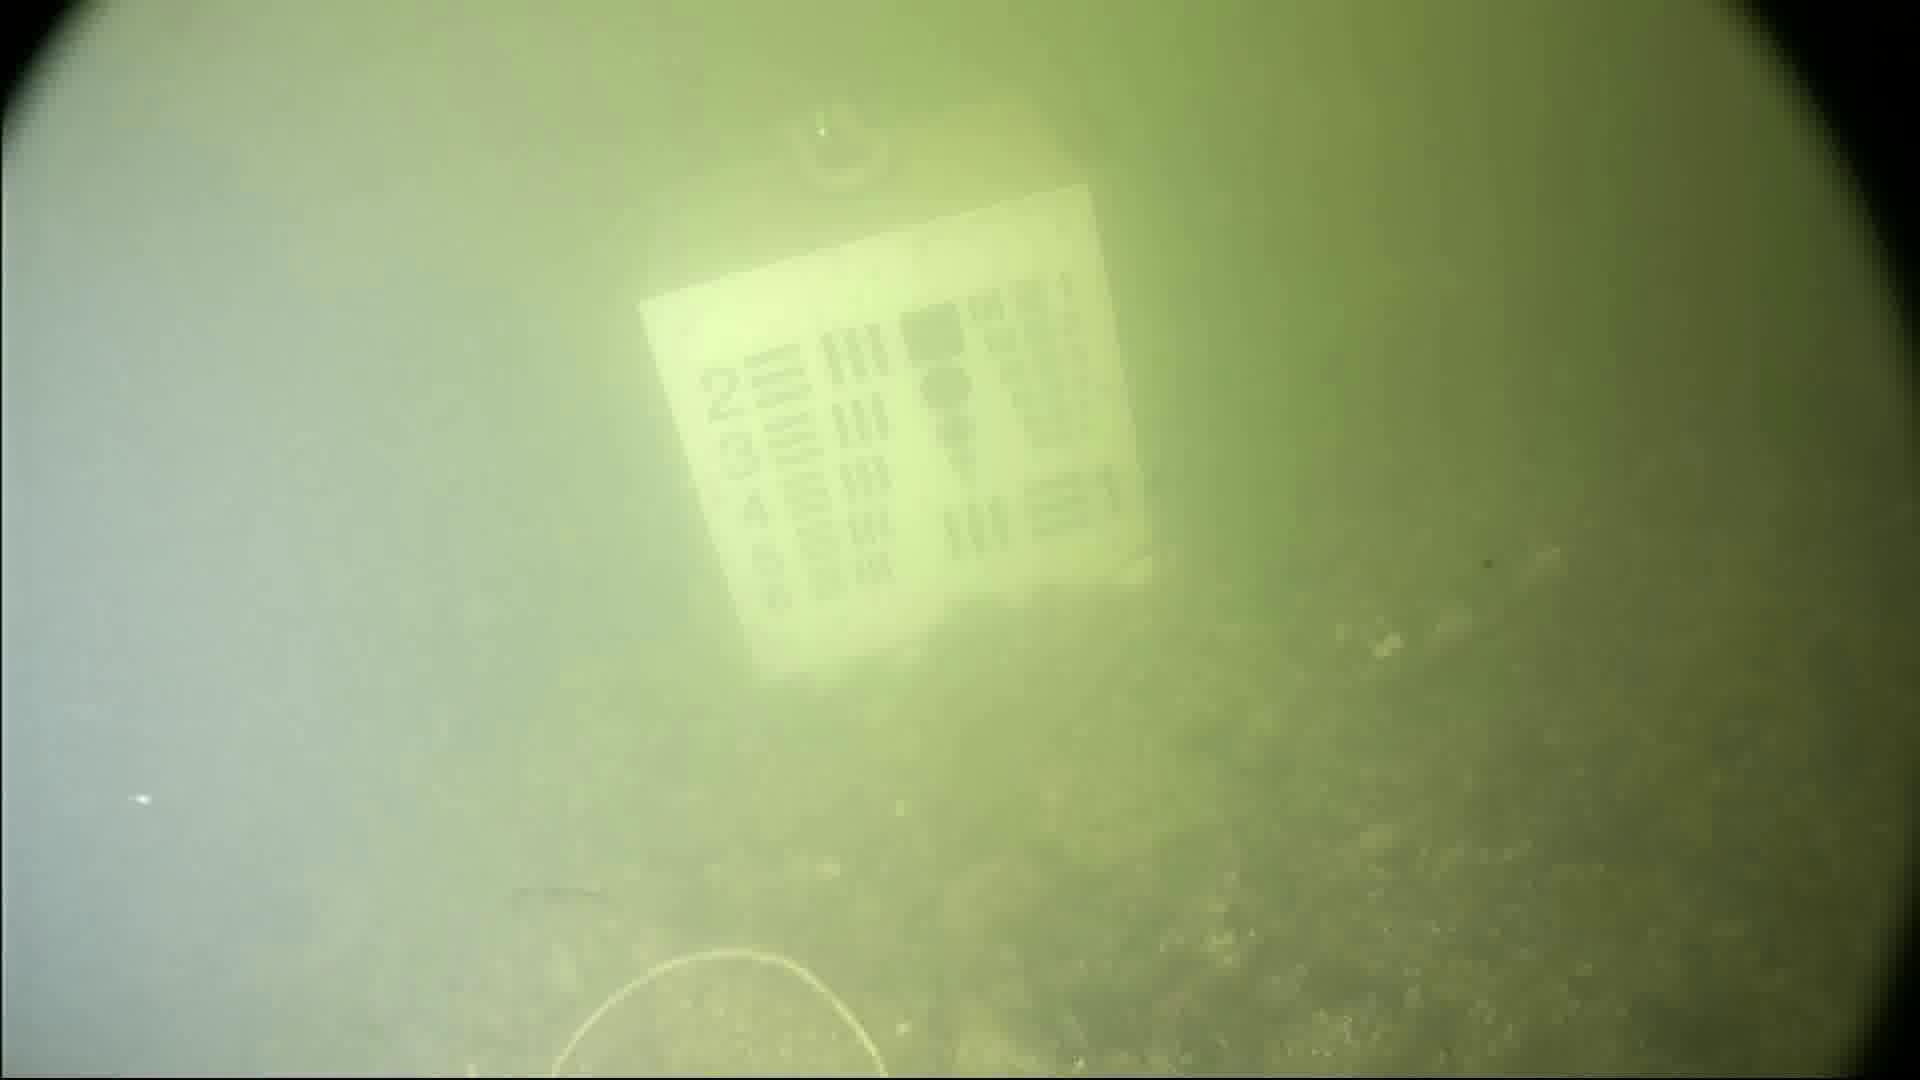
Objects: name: crab